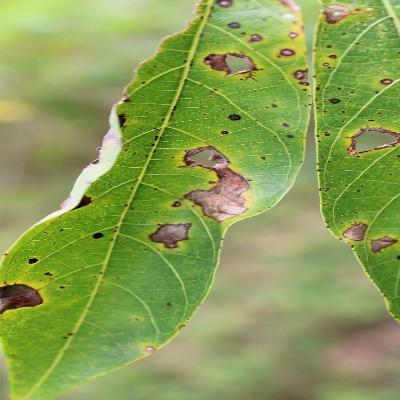
Crop: Cassava
Condition: brown spot